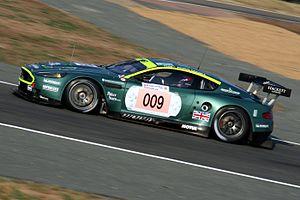
Pedro Lamy, Aston Martin DBR9, essais qualificatifs, 24 heures du Mans 2006, 15 Juin 2006
L'Aston Martin DBR9 est une voiture de course conçue par Aston Martin Racing et apparue en 2005. Le nom DBR9 est dérivé de la DBR1 qui remporta les 24 Heures du Mans et le Championnat du monde des voitures de sport en 1959 sous les couleurs de l'écurie David Brown Racing Dept. C'est la version de course de l'Aston Martin DB9.
Le British Racing Green, abrégé en BRG, est la livrée nationale utilisée par les automobiles de course britanniques en compétition internationale jusqu'à la fin des années 1960, date à laquelle est abandonnée la distinction de couleur par nationalité. Proche du vert anglais, la teinte exacte du British Racing Green fait souvent débat, le terme ayant été utilisé pour désigner une large gamme de vert en sport automobile.